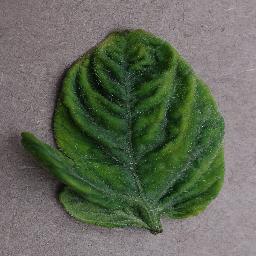
Label: Tomato___Tomato_Yellow_Leaf_Curl_Virus